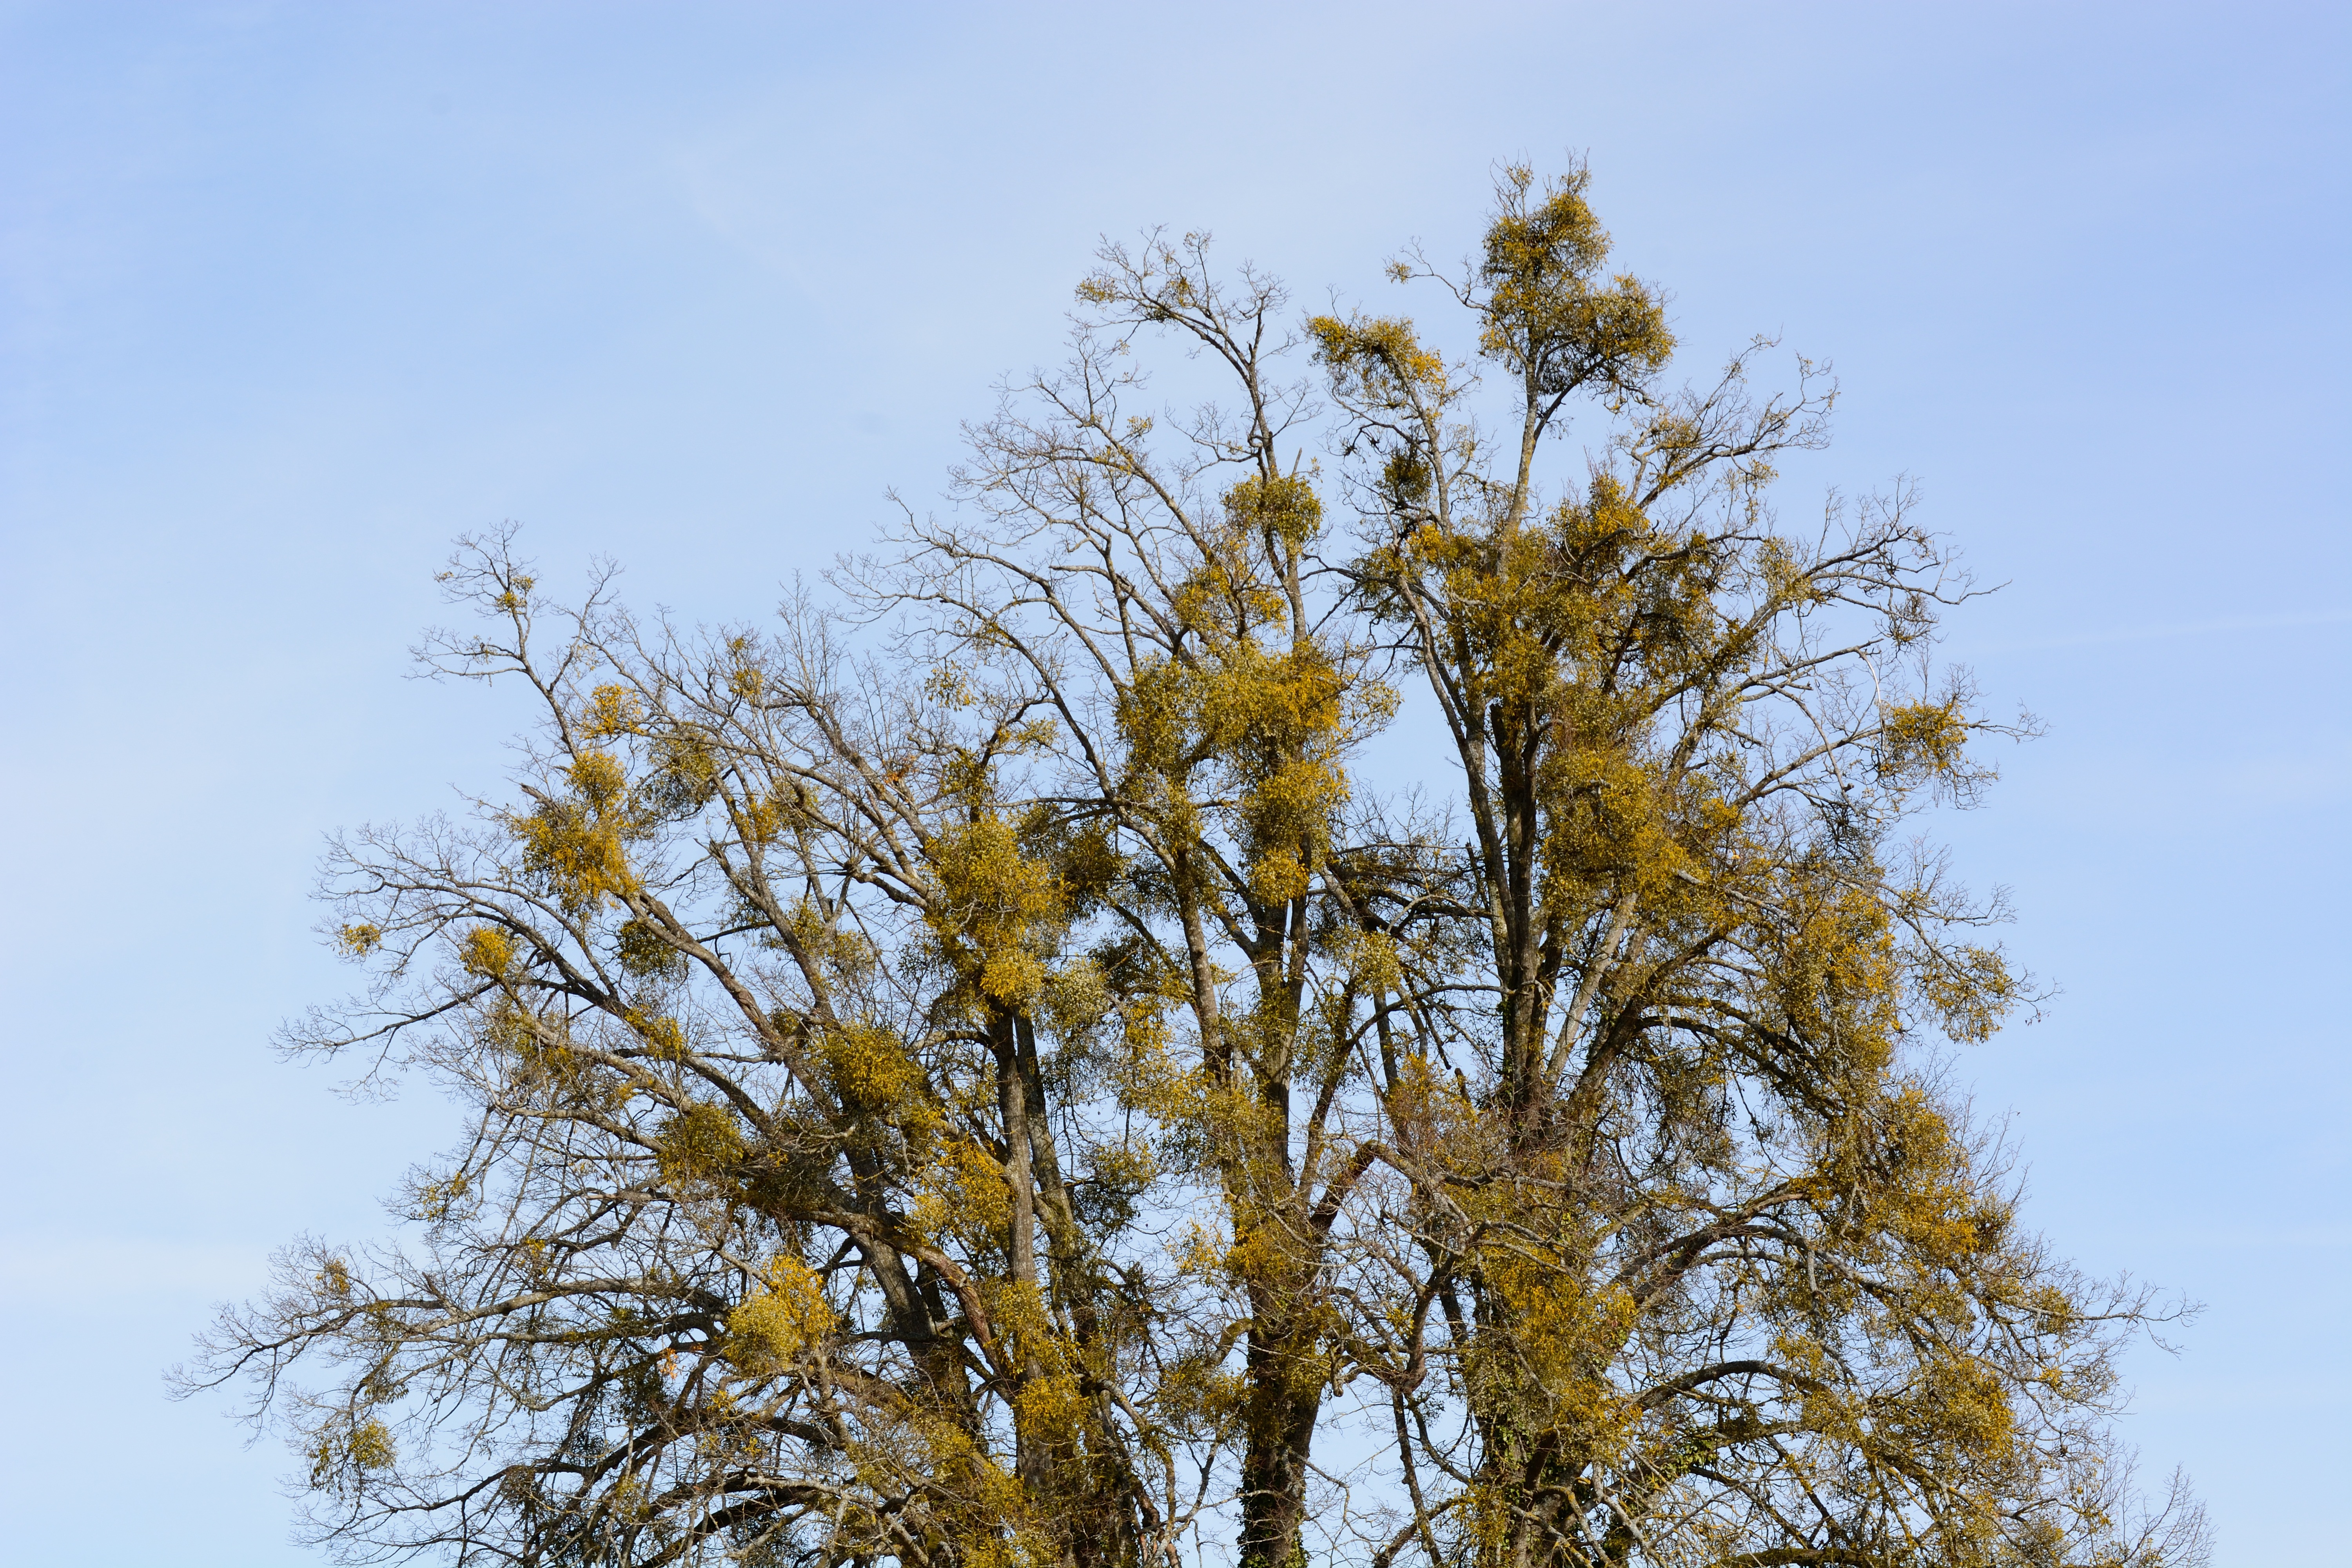
tree, nature, branch, plant, sky, prairie, leaf, green, birch, autumn, parasite, flora, savanna, periwinkle, larch, ecosystem, viscum, mistletoe, flowering plant, tree plant, grass family, woody plant, land plant, sandalwood crop, halbschmarotzer